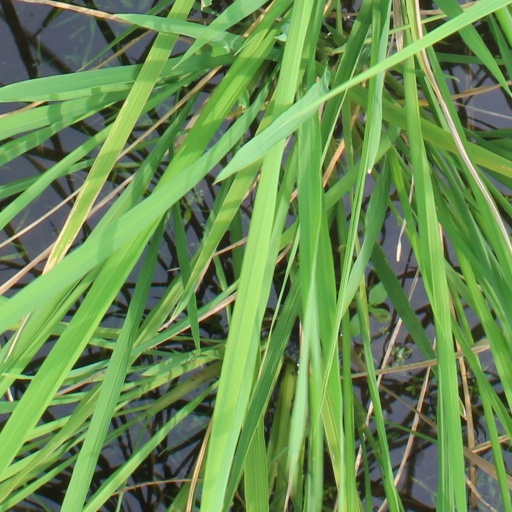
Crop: rice